Laurent Blanchard

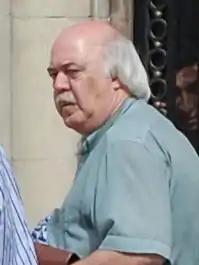

Laurent Blanchard (born November 25, 1952) is a politician in Montreal, Quebec, Canada. He represented the east-end Hochelaga ward on Montreal city council from 2005 to 2013, initially as a member of Vision Montreal and later as an independent. On June 25, 2013, he was elected by council as interim Mayor of Montreal, a position he served in until the election of Denis Coderre on November 3, 2013.